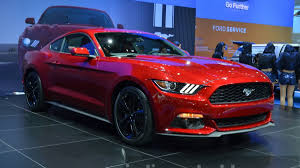
Vehicle type: Cars